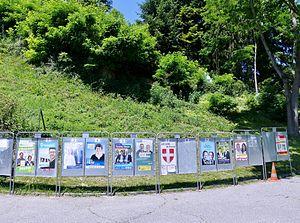
Vue des affiches de campagne dans la 4ème circonscription de la Savoie, la veille du scrutin des élections législatives de 2017. Cette photographie est prise à Chambéry.
Les élections législatives françaises de 2017 se dérouleront les 11 et 18 juin 2017. Dans le département de la Savoie, quatre députés sont à élire dans le cadre de quatre circonscriptions.